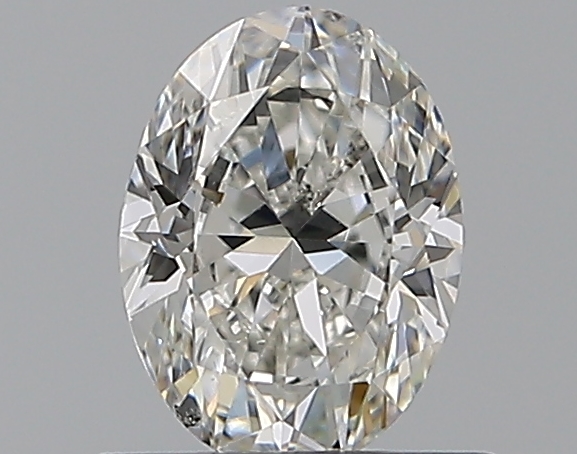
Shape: oval
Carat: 0.7
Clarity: SI1
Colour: G
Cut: EX
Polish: EX
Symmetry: VG
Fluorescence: N
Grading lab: GIA
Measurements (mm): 6.67 x 4.94 x 3.16